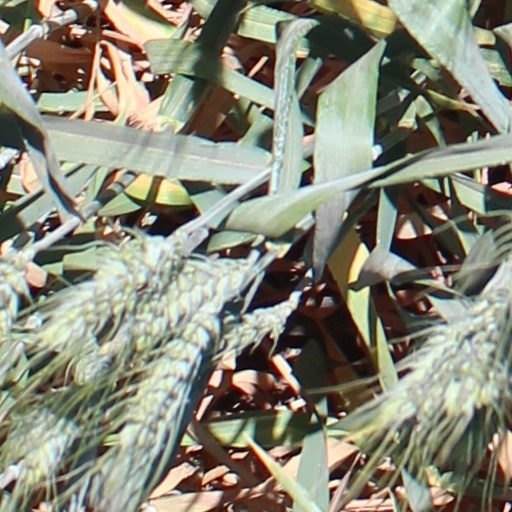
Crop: wheat